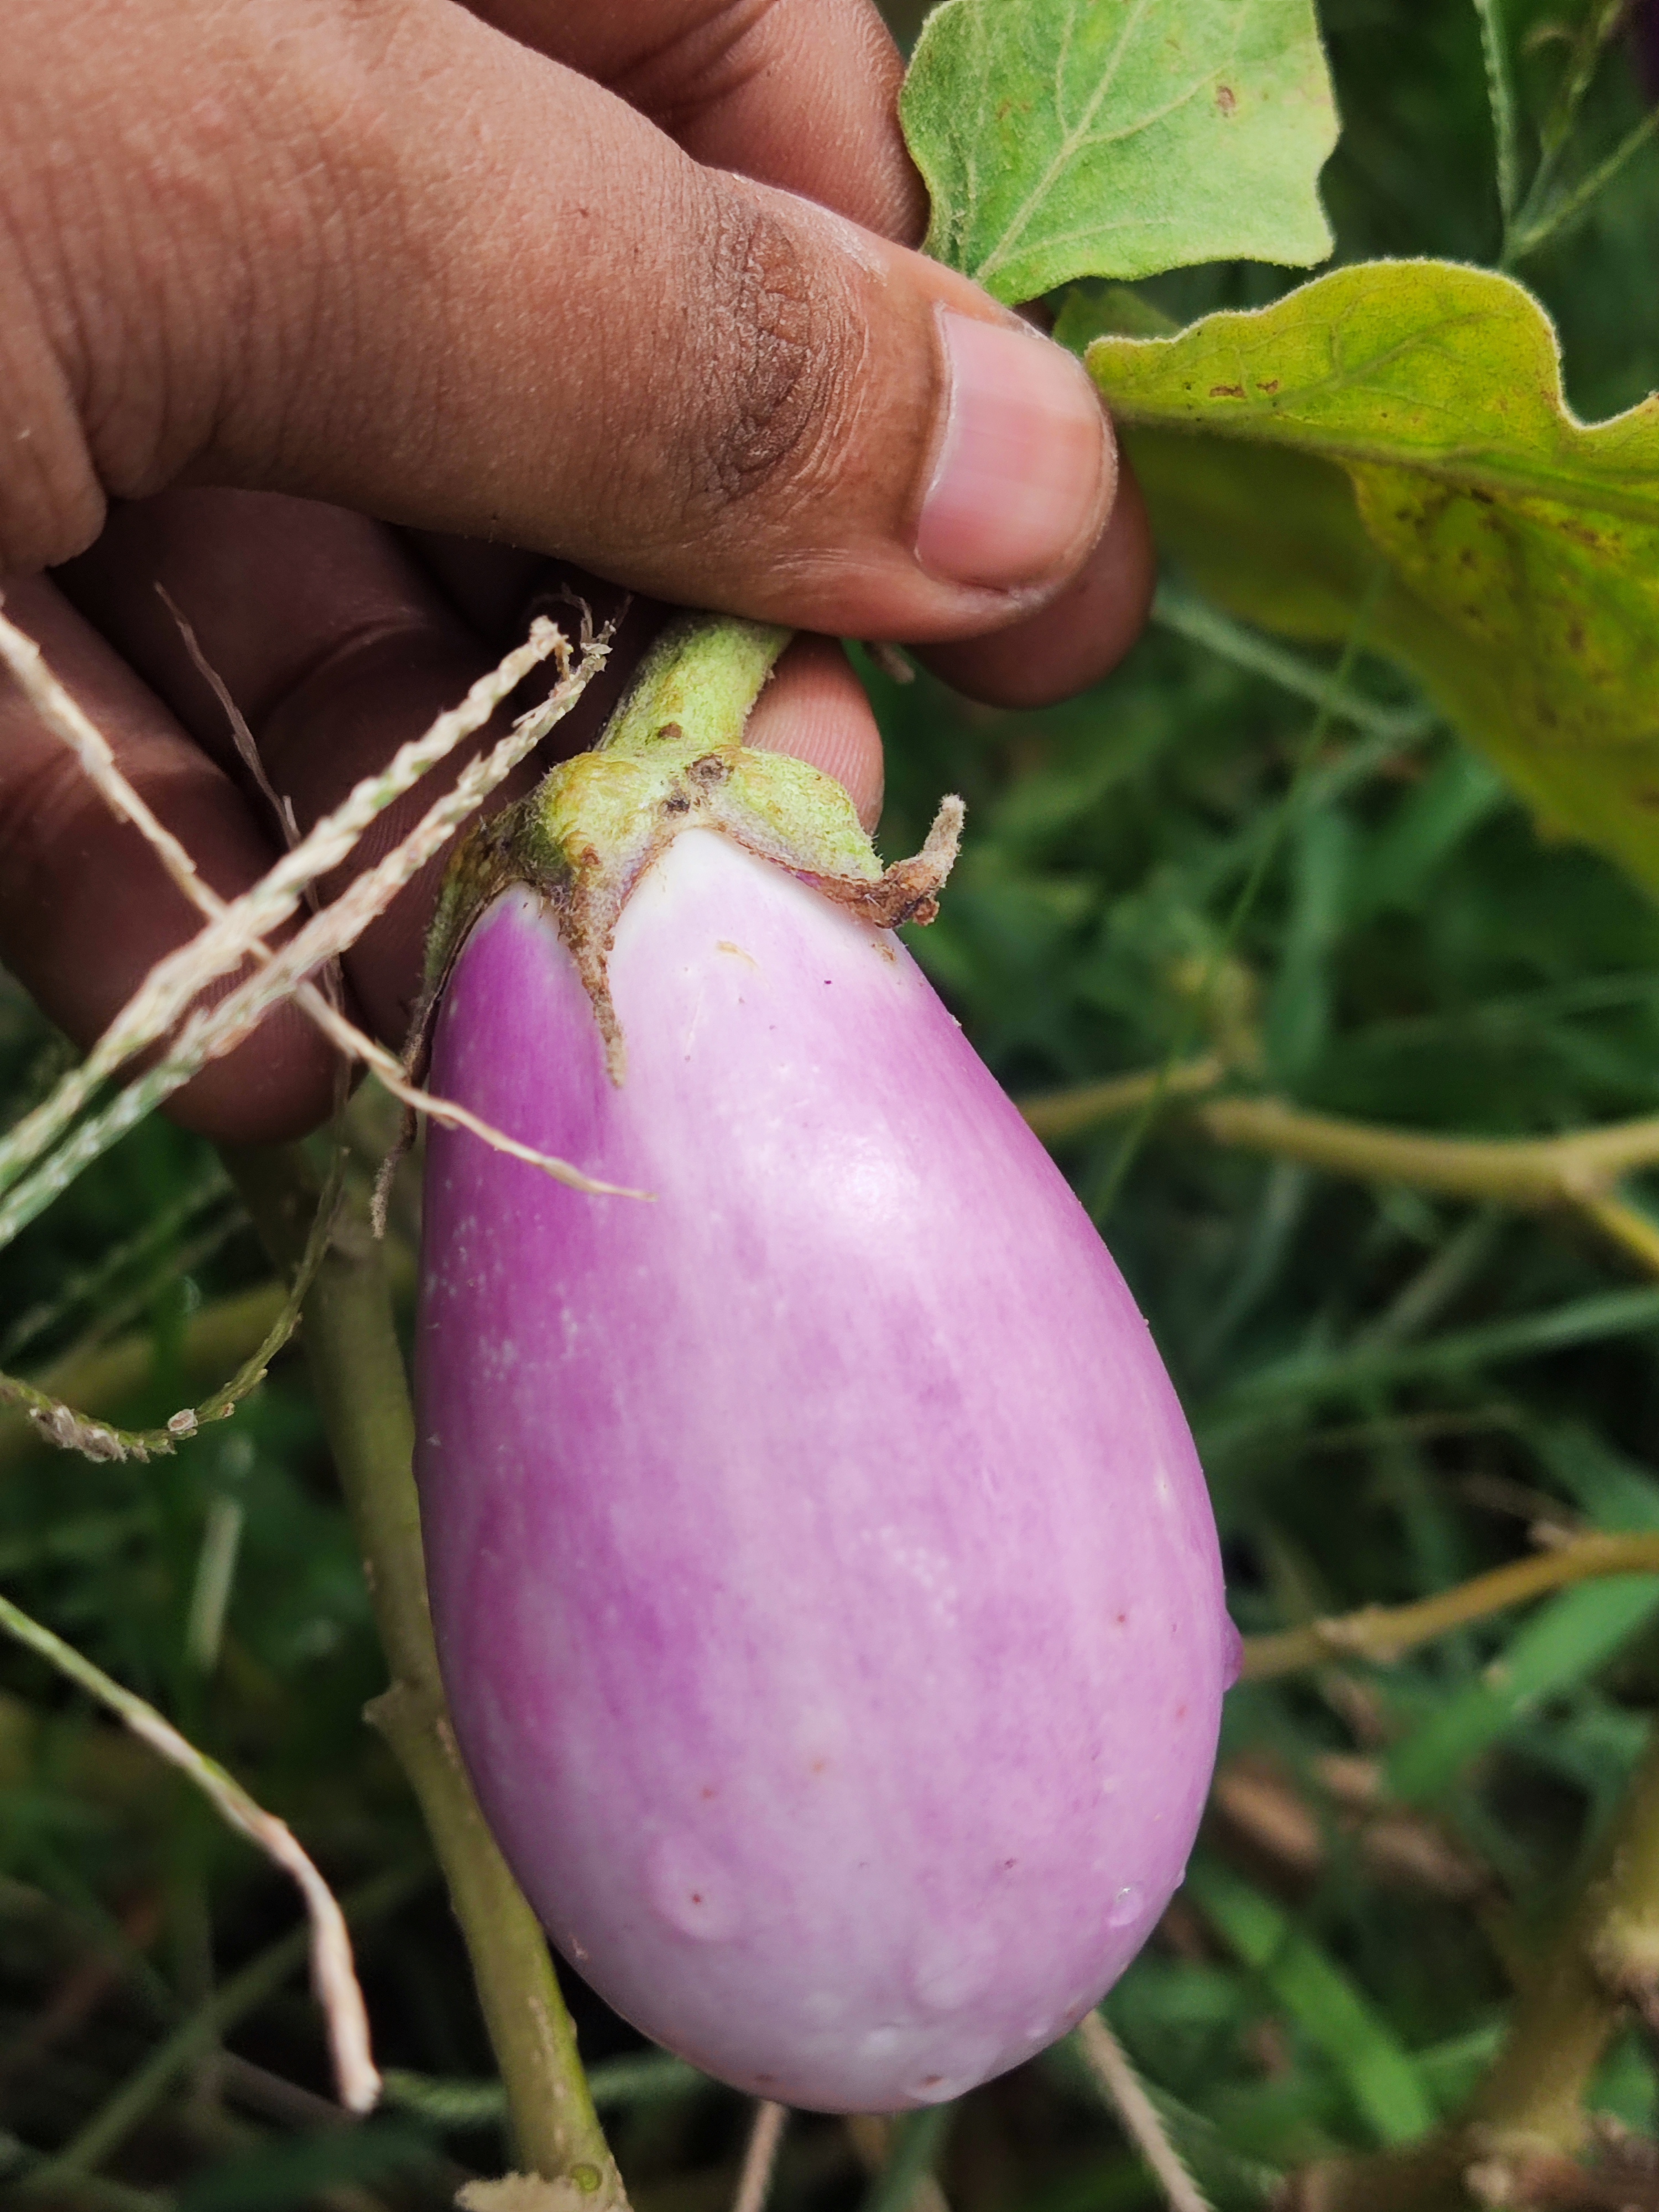
Label: Healty Brinjal